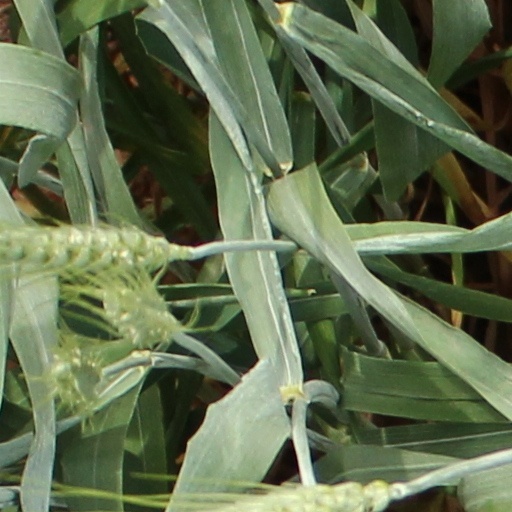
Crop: wheat